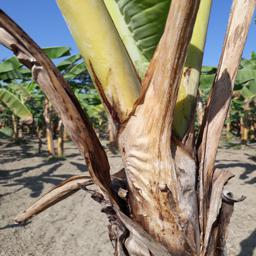
Label: BACTERIAL SOFT ROT